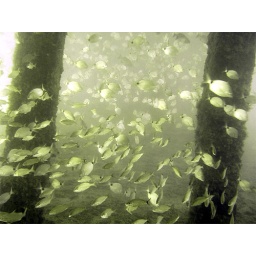
School of silver porgy (D. argenteus) under the bridge